Brian Wilson

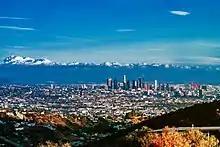
A view of Los Angeles from Beverly Hills, where Wilson took residence in late 1965

After unsuccessful efforts to distance Wilson from Schwartz, Marilyn temporarily separated from him. She later reflected on the strain caused by his drug-associated social circle, stating, "He was not the same Brian... These people were very hurtful, and I tried to get that through to Brian." The couple soon reconciled, and, in late 1965, moved into a newly purchased home at 1448 Laurel Way in Beverly Hills. Wilson recalled that after relocating to his Beverly Hills home, he experienced an unexpected surge of creativity, working for hours to develop new musical ideas. He acknowledged heavy drug use, stating, "I was taking [...] a lot of pills, and it fouled me up for a while. It got me really introspective". Over five months, he planned an album that would elevate his music to "a spiritual level".